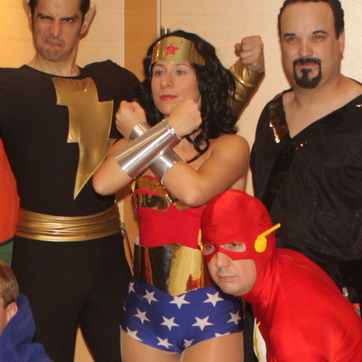
Material: skin